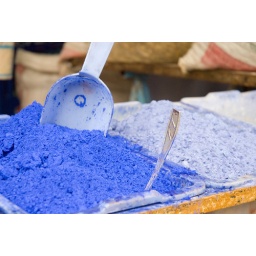
Blue pigment used to paint building facades is sold in small stores along the street of Chefchaouen.